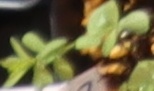
Label: Flax